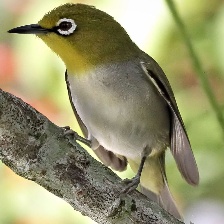
Species: MALAGASY WHITE EYE
Scientific name: ZOSTEROPS MADERASPATANUS